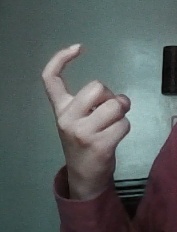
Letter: ra